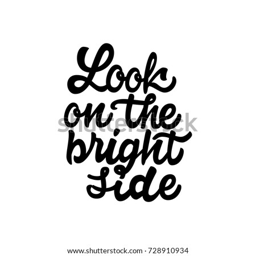
look on the bright side .